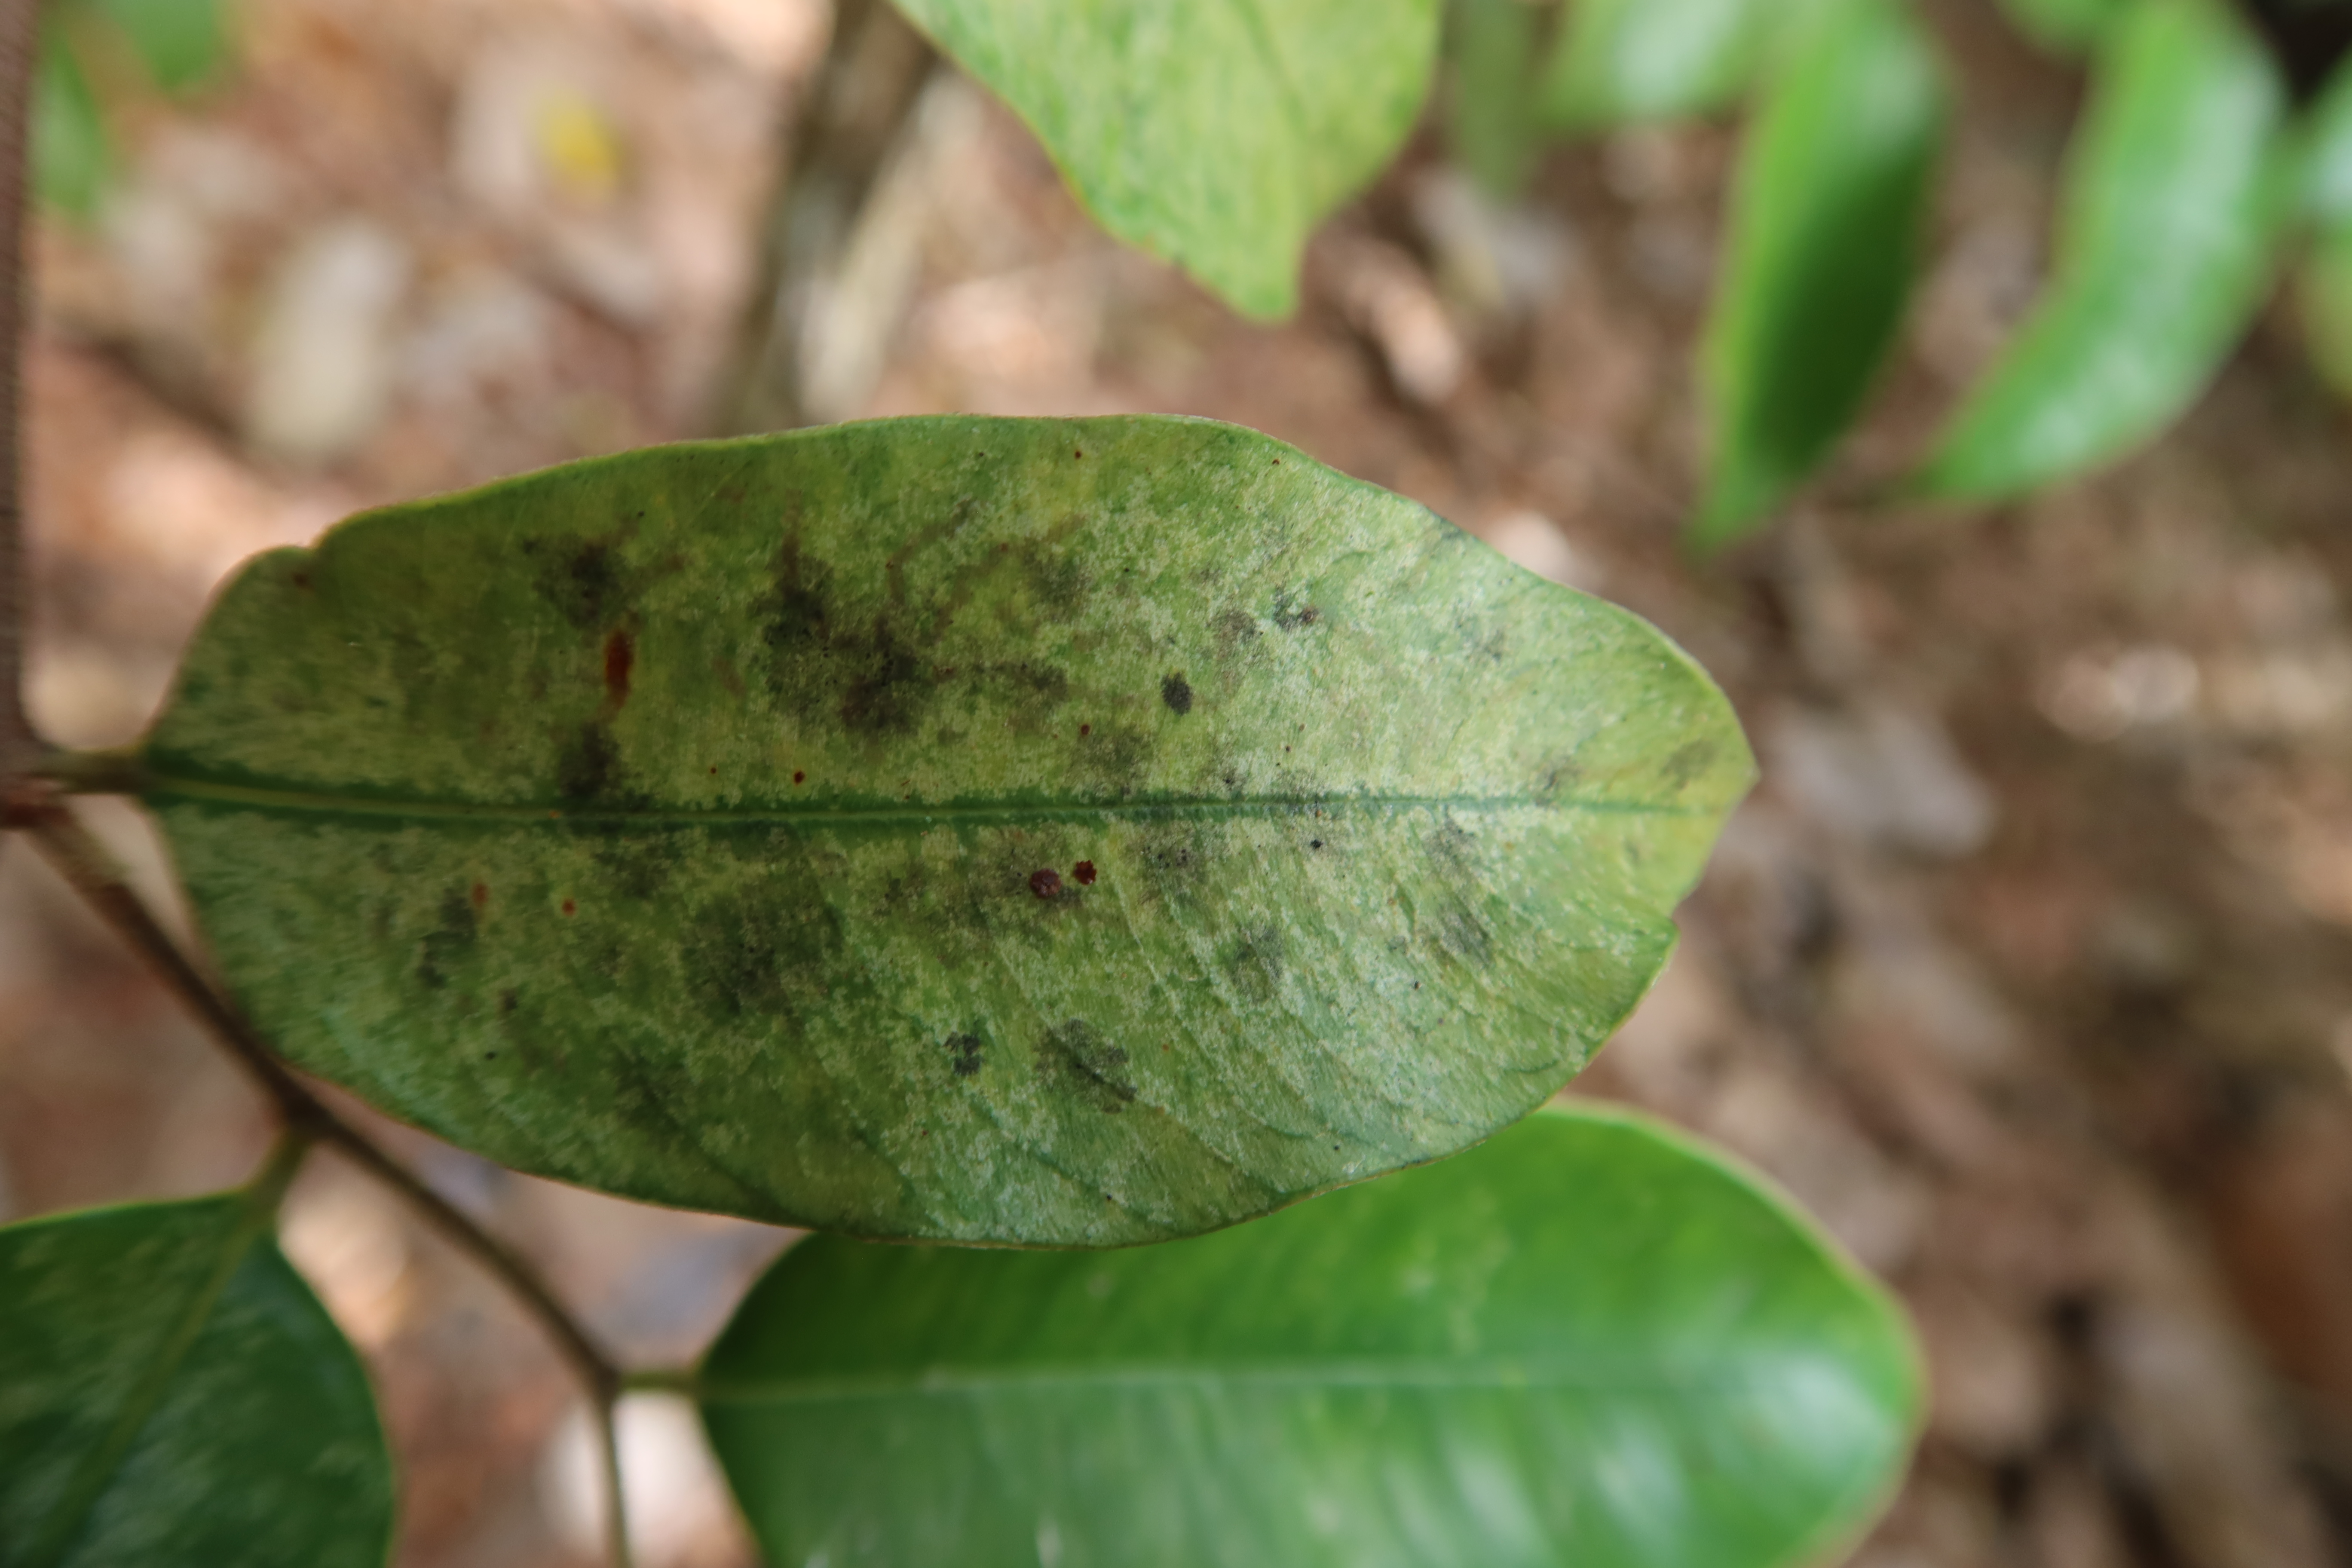
Label: Black spots